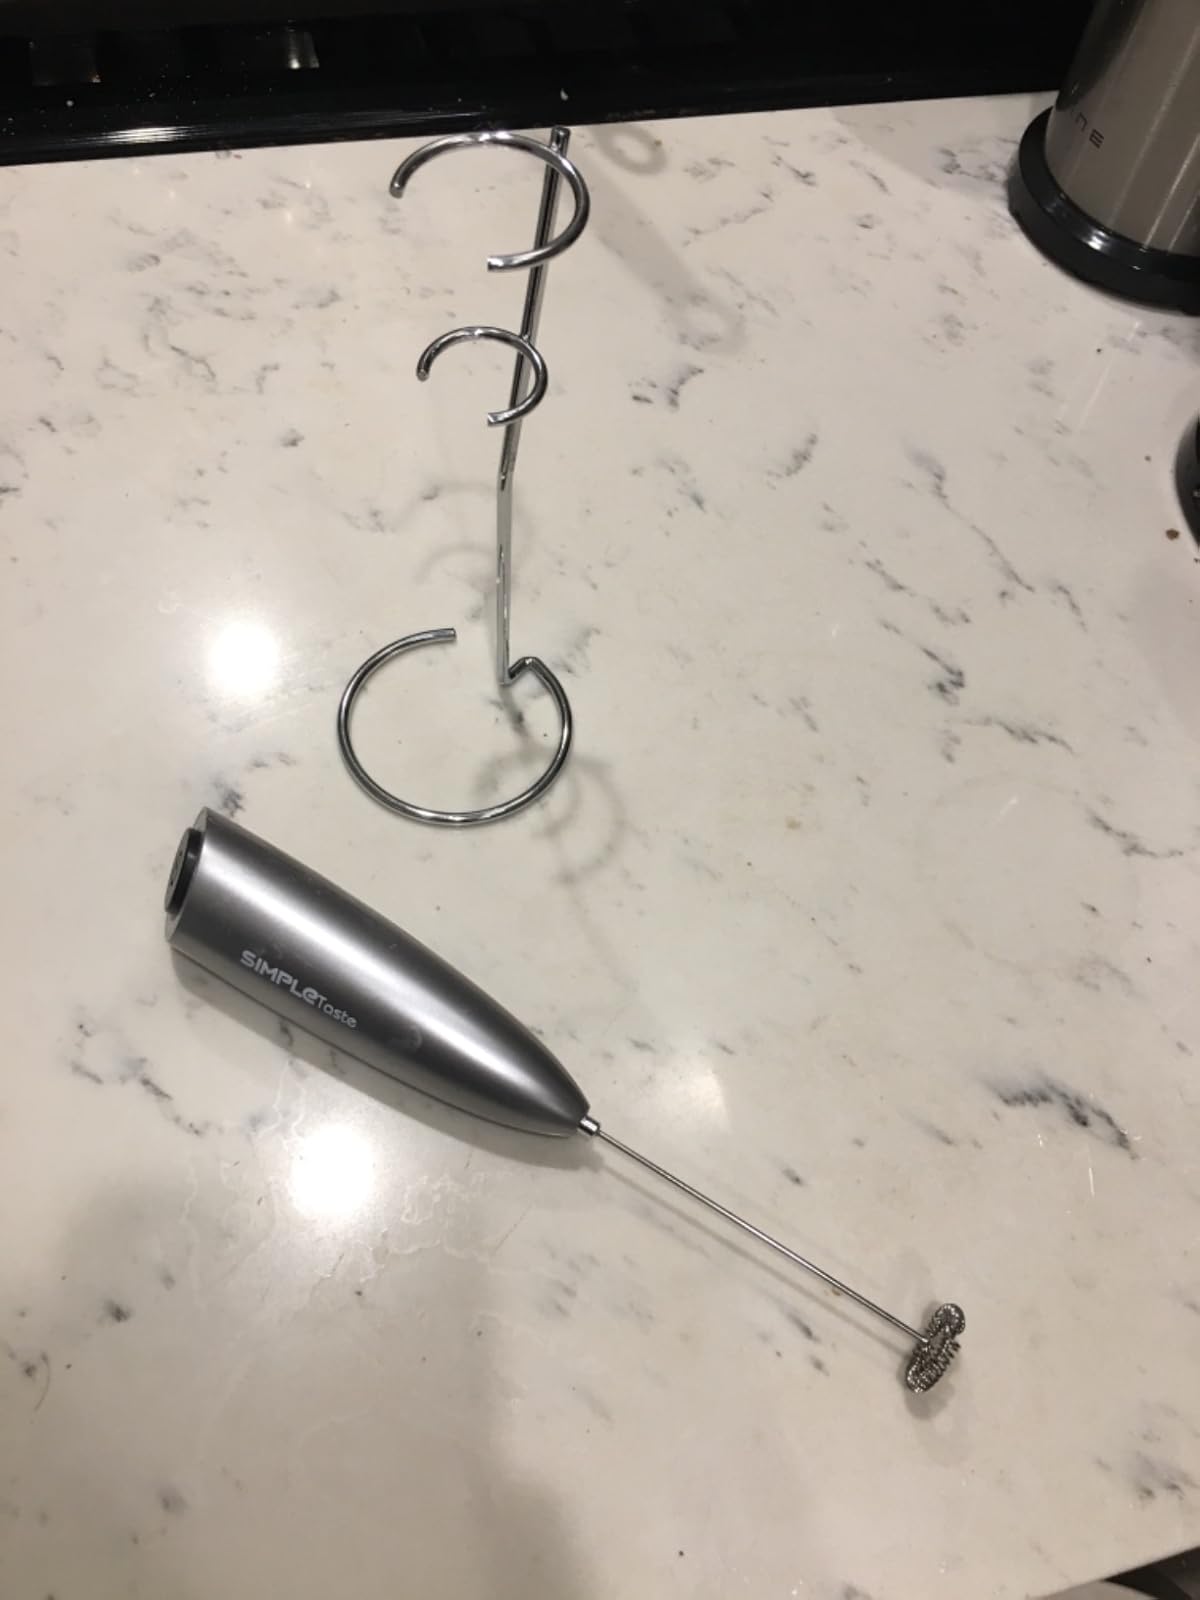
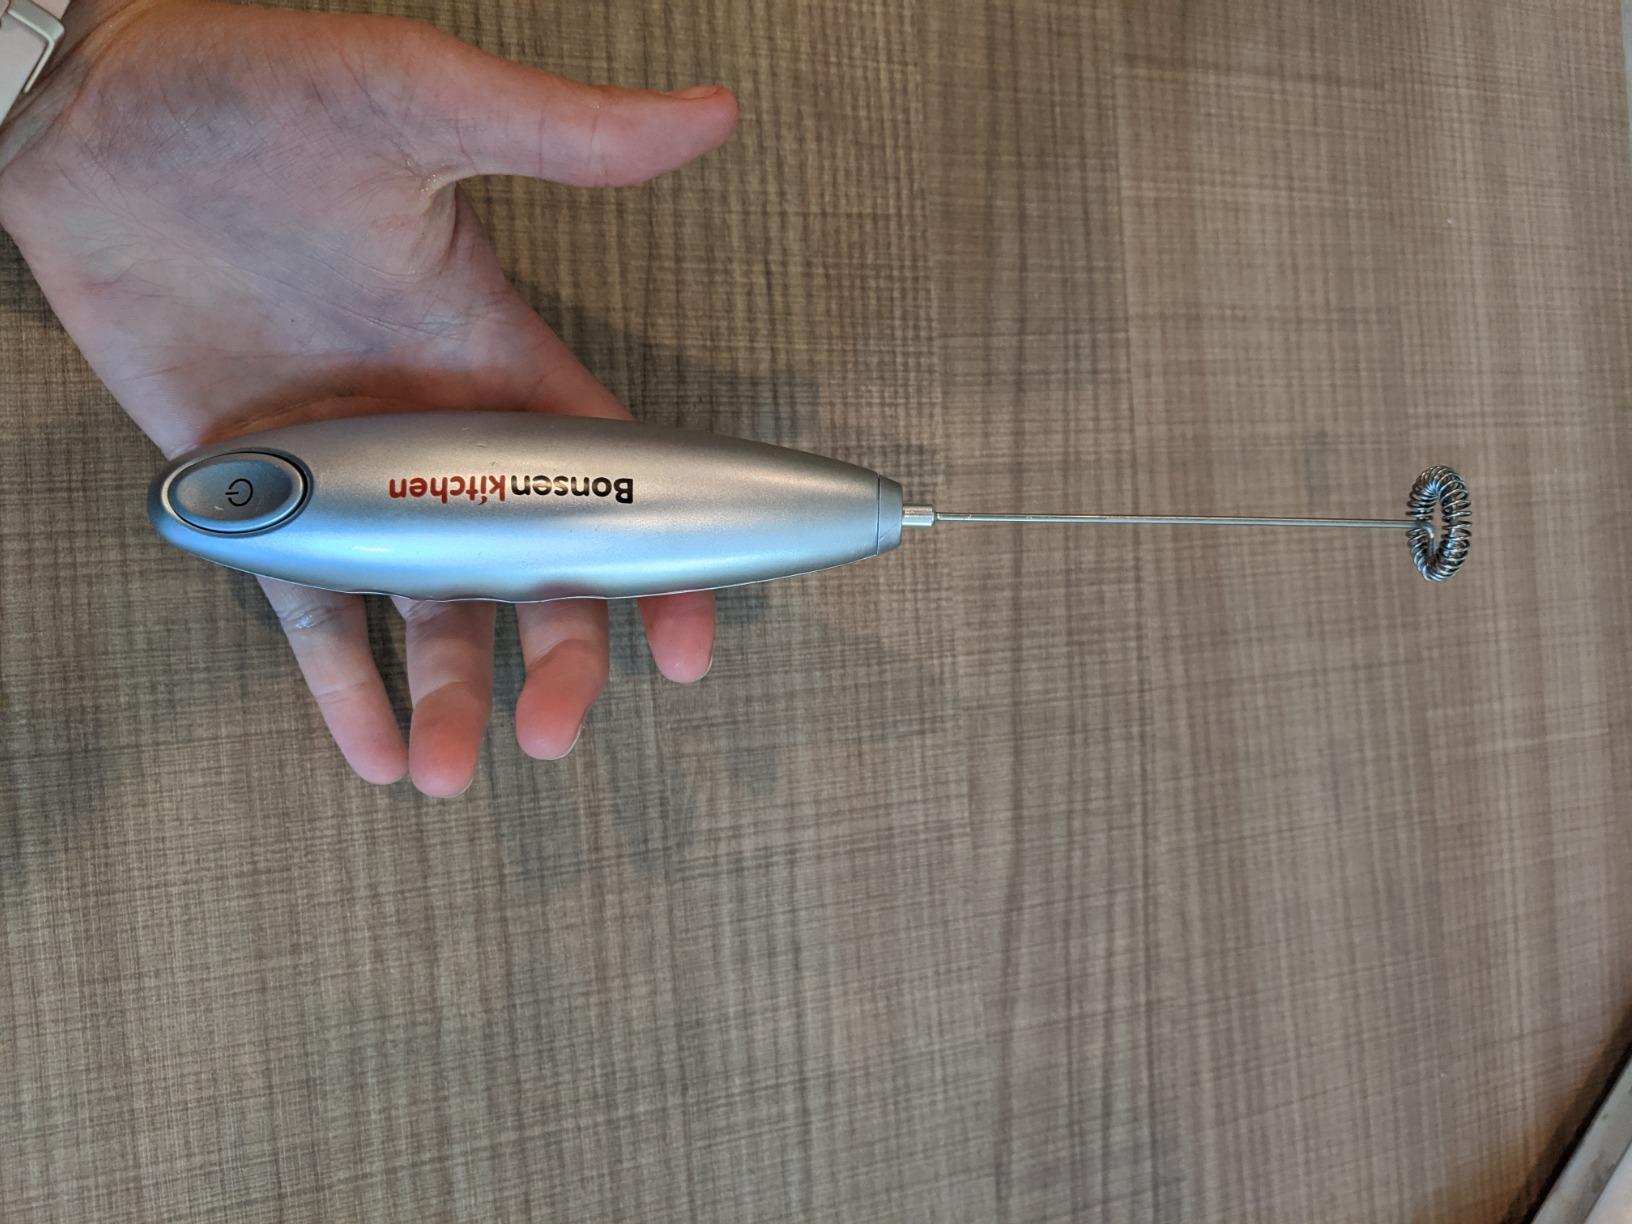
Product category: items_mixer
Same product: no